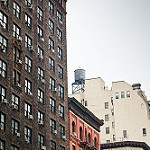
Label: buildings